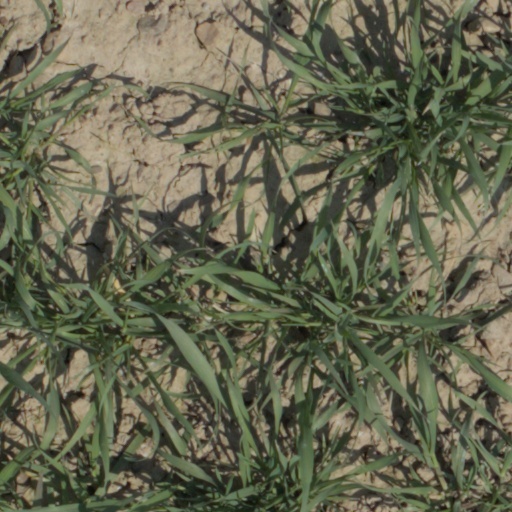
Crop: wheat